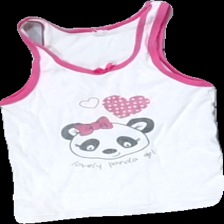
View: front
Type: Tank top
Category: Children
Brand: Missing
Colors: White, Black, Pink
Material: 100% cotton
Pattern: Animal print
Cut: Regular
Season: All
Stains: Major
Damage: fläckar
Damage location: top center
Damage 2 location: middle left
Price range: <50
Recommended usage: Export
Description: vitt linne med panda på, urtvättad och fläckar fram